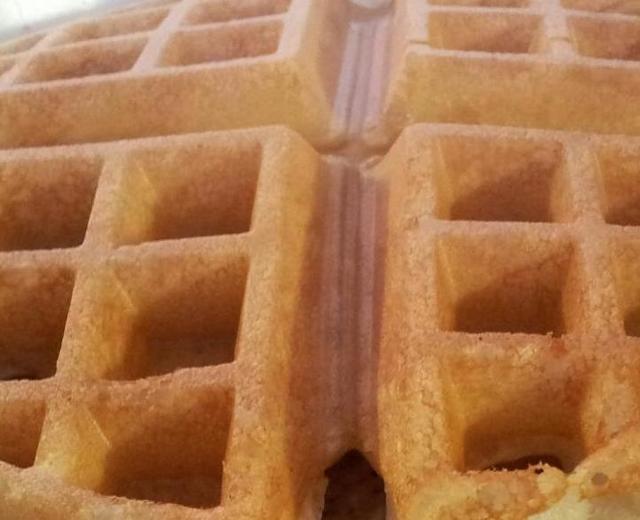
Texture: waffled